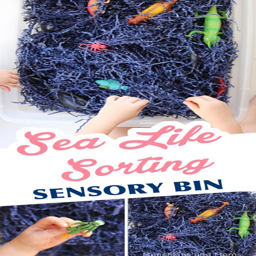
this sea life sensory bin takes a minute to put together but occupies little hands for so long !